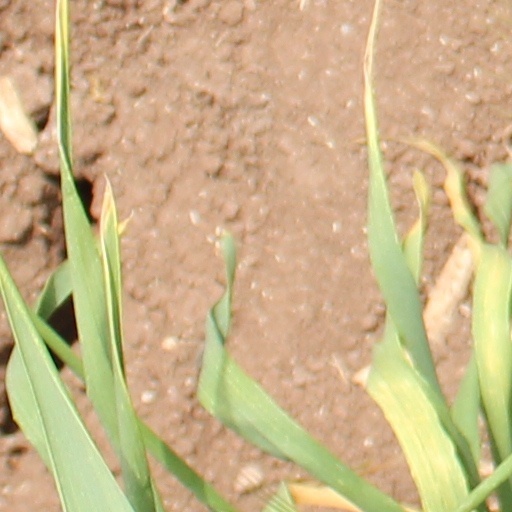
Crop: wheat